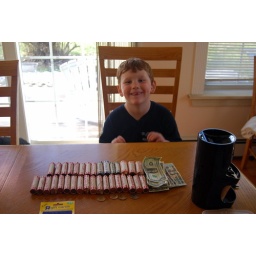
well he did it saved $128.25 working on thngs around the house for his new bike